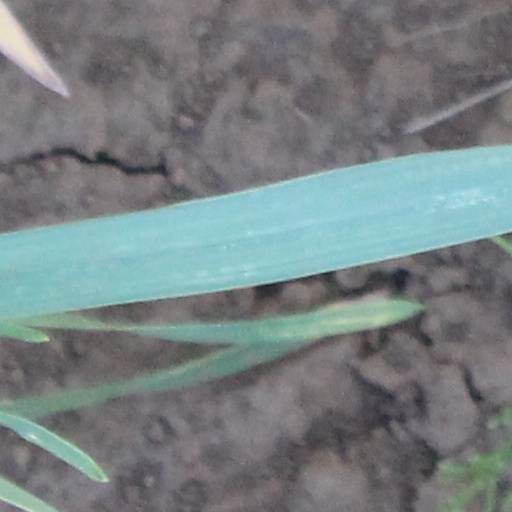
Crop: wheat